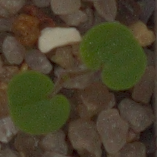
Label: smallflowered_cranesbill